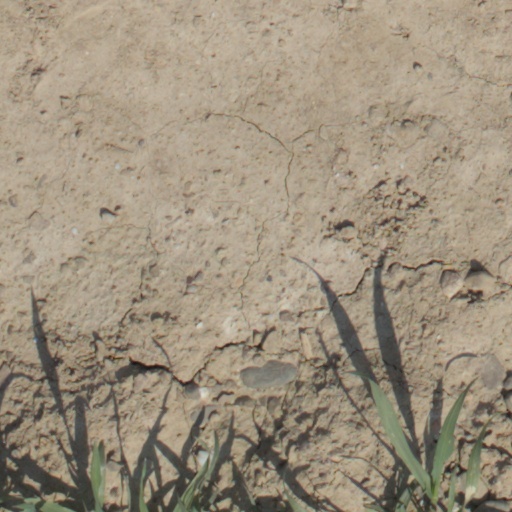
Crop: wheat